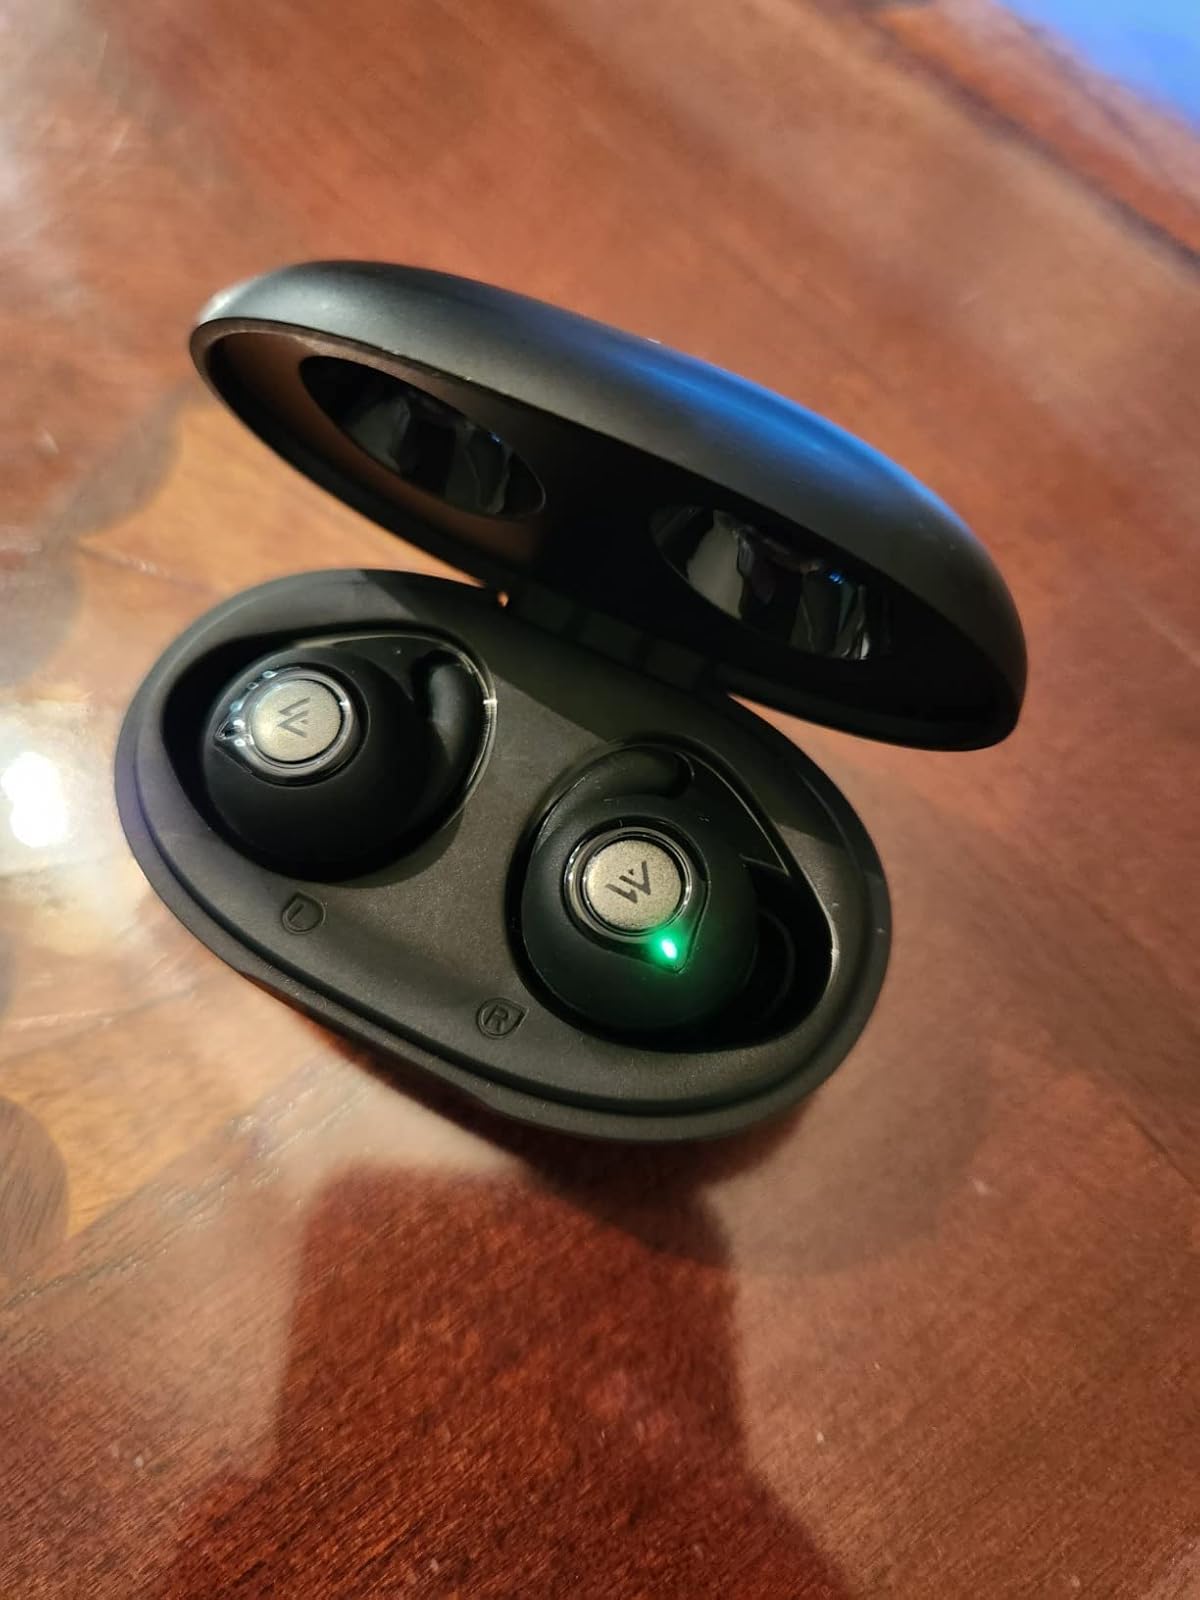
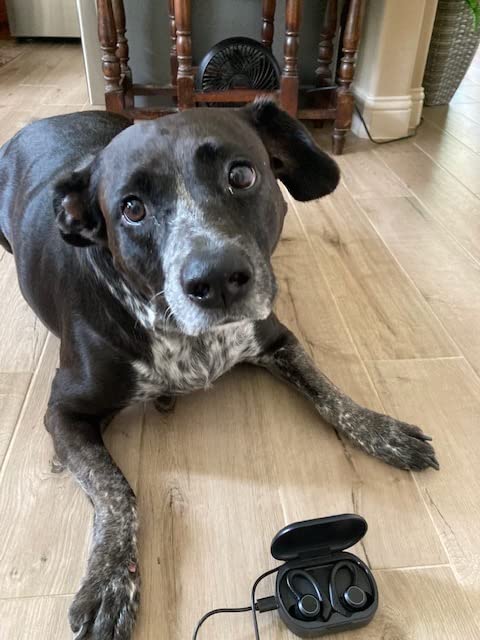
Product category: earbuds
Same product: no